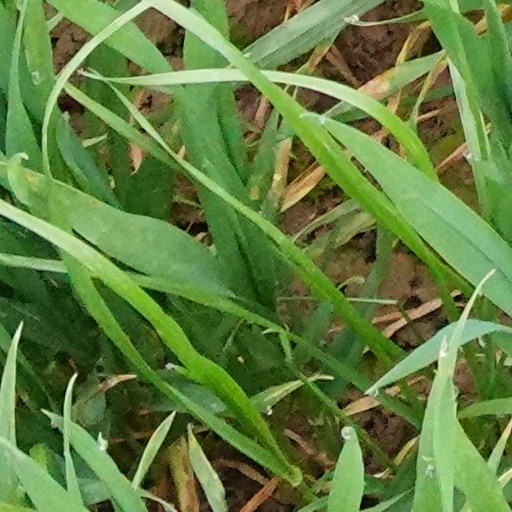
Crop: wheat